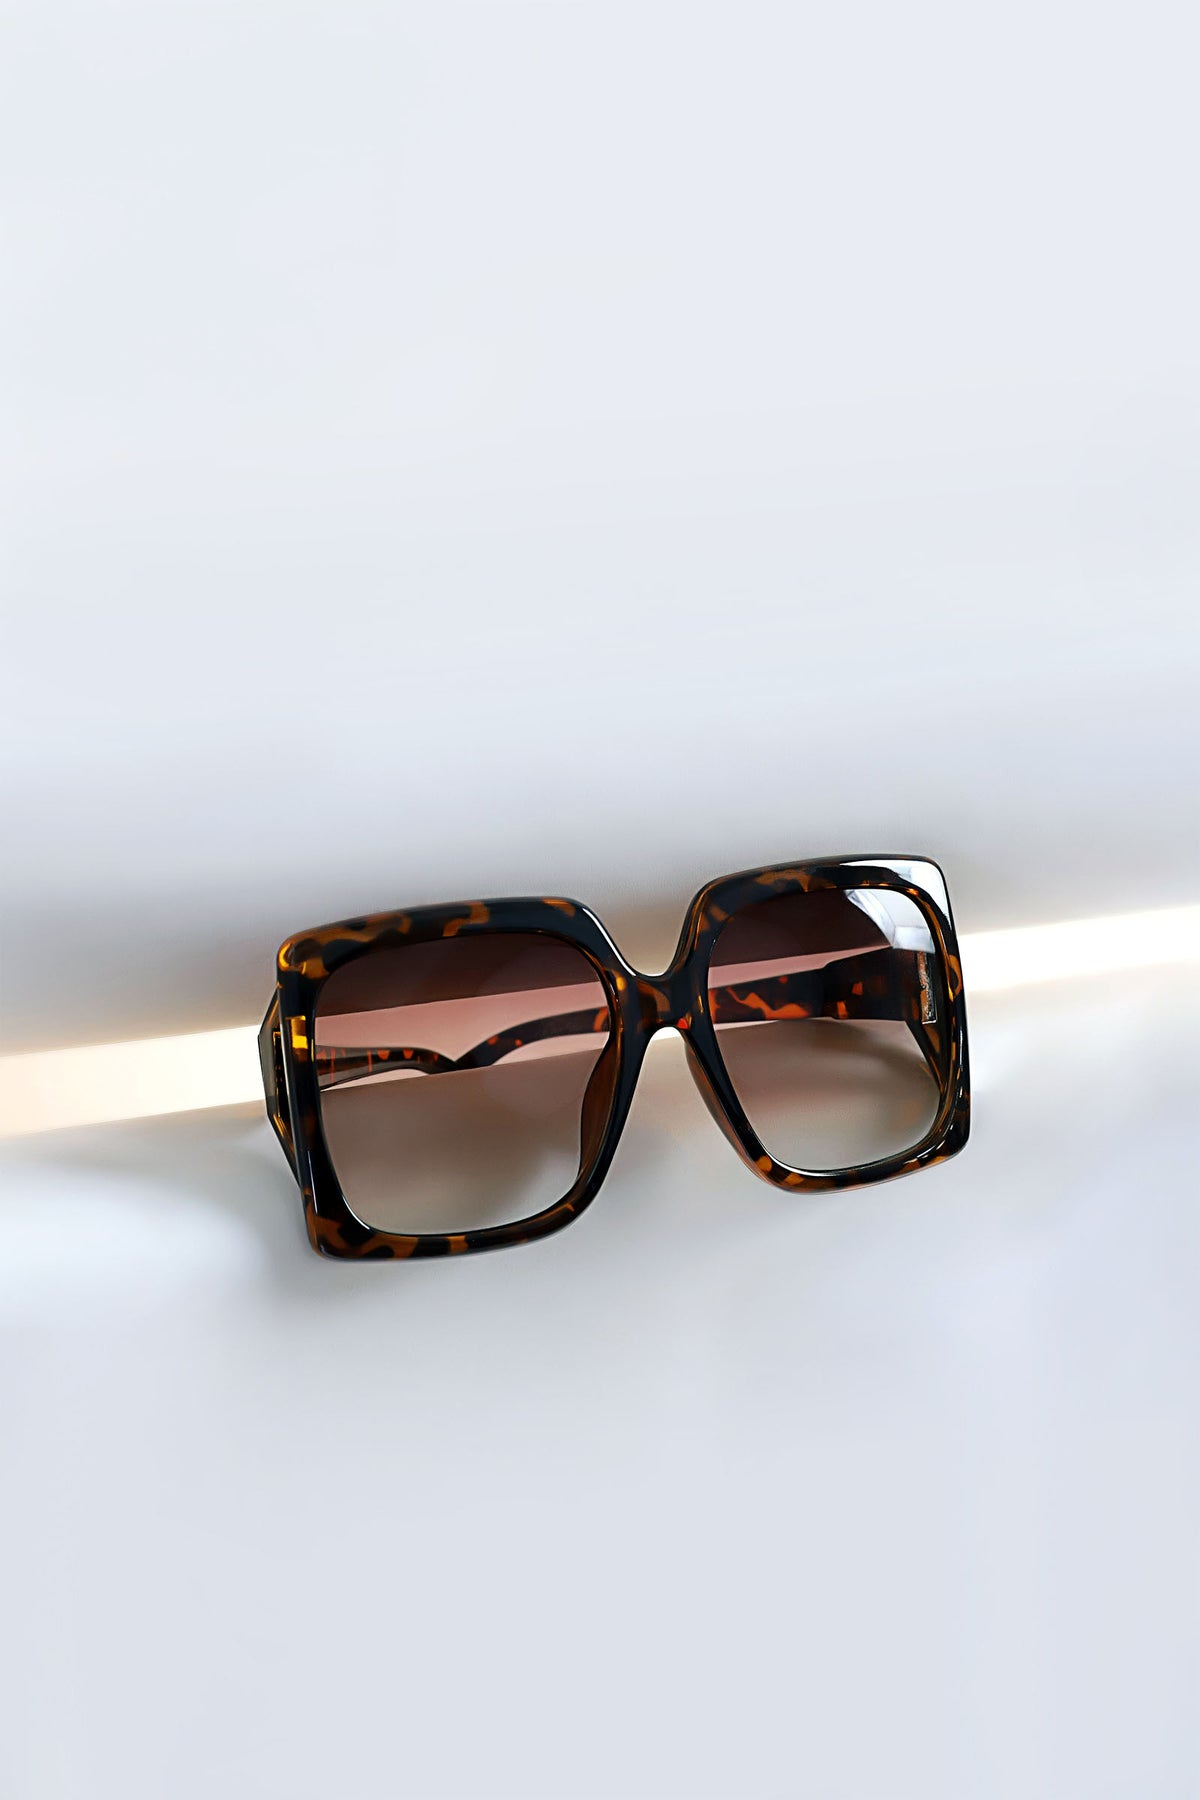
tortoise brown square sunglass